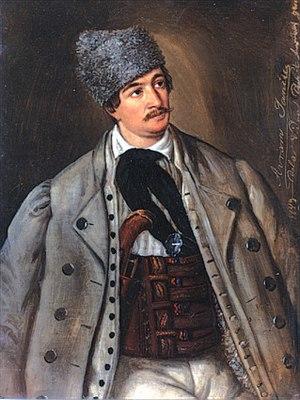
La Renaissance culturelle roumaine fut un mouvement d'émancipation idéologique, philologique, linguistique et philosophique qui se développa à partir du XVIIIᵉ siècle en Transylvanie, dans les Principautés danubiennes de Moldavie et de Valachie, et dans les régions voisines. Les lettrés qui avaient voyagé introduisirent les idées et les valeurs des Lumières parmi les populations roumanophones de ces régions. Certains de ces lettrés, comme Rigas Véléstinlis qui séjourna à Bucarest, étaient aussi impliqués dans la renaissance culturelle grecque.
La principauté de Transylvanie s’est développée au Moyen Âge comme voïvodat autonome dans l’obédience du royaume de Hongrie jusqu’en 1526, comme principauté quasi indépendante mais vassale de l’Empire ottoman jusqu’en 1699, puis comme archiduché dans le giron des Habsbourg de l’empire d'Autriche jusqu’en 1867 lorsqu’elle fut intégrée à la Hongrie dans le cadre de l’Autriche-Hongrie.
Avram Iancu, né en 1824, à Vidra de Sus, aujourd'hui Avram Iancu dans le județ d'Alba, en Roumanie et mort le 10 septembre 1872 dans la même région, est l'une des grandes figures de la renaissance culturelle roumaine et un avocat roumain de Transylvanie qui joua un rôle important lors de la Révolution roumaine de 1848. Il fut particulièrement actif dans la région de Țara Moților et dans les Monts Apuseni. Il rallia les paysans à lui, et son charisme lui valut le surnom affectueux de Crăișorul Munților, et même Împăratul Munților. Mais le refus des révolutionnaires hongrois d'accéder aux revendications des serfs de Transylvanie dresse les deux révolutions l'une contre l'autre, ce qui profite aux Habsbourg, à l'époque maîtres de l'Empire d'Autriche comprenant le royaume de Hongrie et la Grand-duché de Transylvanie.
La Transylvanie austro-hongroise est l’ancienne région située au cœur de la Transylvanie actuelle, sous domination de l’Autriche-Hongrie, en tant que pays de la Couronne de Saint-Étienne de 1867 à 1918. Avant 1867, on ne peut pas parler de « Transylvanie austro-hongroise » puisque l’Autriche-Hongrie n’existait pas encore : on peut en revanche parler d’une « Transylvanie autrichienne » et/ou d’une « Principauté de Transylvanie », d’un « Grand-duché de Transylvanie » et d’une « Grande-principauté de Transylvanie », partie de l’Empire des Habsbourg devenu l’Empire d'Autriche.
La révolution roumaine de 1848 est une partie du printemps des Peuples et de la renaissance culturelle roumaine : elle commence en février 1848. Dans les pays unifiés de longue date, comme la France, la révolution a eu un caractère essentiellement social, tandis que dans les pays politiquement divisés tels l'Allemagne, l'Italie ou la Roumanie, elle a aussi porté des revendications d'émancipation nationale et d'unification. Dans la quasi-totalité des atlas historiques occidentaux, la révolution roumaine de 1848 est ignorée pour deux raisons :